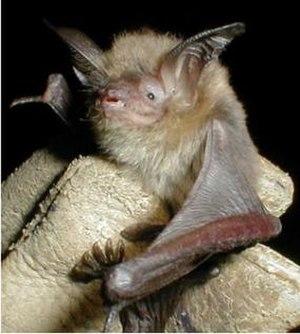
Voici la liste des espèces de mammifères indigènes signalés au Mexique. En septembre 2014, il y a 536 espèces de mammifères ou sous-espèces répertoriées. D'après les données de l'UICN, le Mexique a des espèces de mammifères non cétacés 23 % de plus que les États-Unis et le Canada réunis dans une zone seulement 10 % aussi large, ou la densité des espèces de plus de douze fois supérieure à celle de ses voisins du nord. La biodiversité des mammifères haute du Mexique est en partie le reflet de la vaste gamme de biomes présents sur ses gammes de latitude, climatiques et d'altitude, de la forêt tropicale de plaine de désert tempéré à montane forêt de la alpage. L'augmentation générale de la biodiversité terrestre se déplaçant vers l'équateur est un autre facteur important dans la comparaison. Mexique comprend beaucoup de la Mésoamérique et bois de pins et chênes de Madrean points chauds de la biodiversité. Du point de vue biogéographique, la plupart du Mexique est lié au reste de l'Amérique du Nord dans le cadre de l'écozone néarctique. Toutefois, les plaines du Sud du Mexique sont liées avec l'Amérique centrale et l'Amérique du Sud dans le cadre de l'écozone néotropique.
Myotis auriculus est une espèce de chauves-souris de la famille des Vespertilionidae.